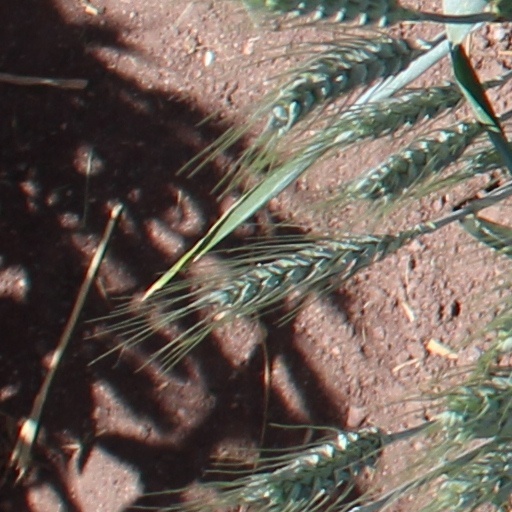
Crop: wheat